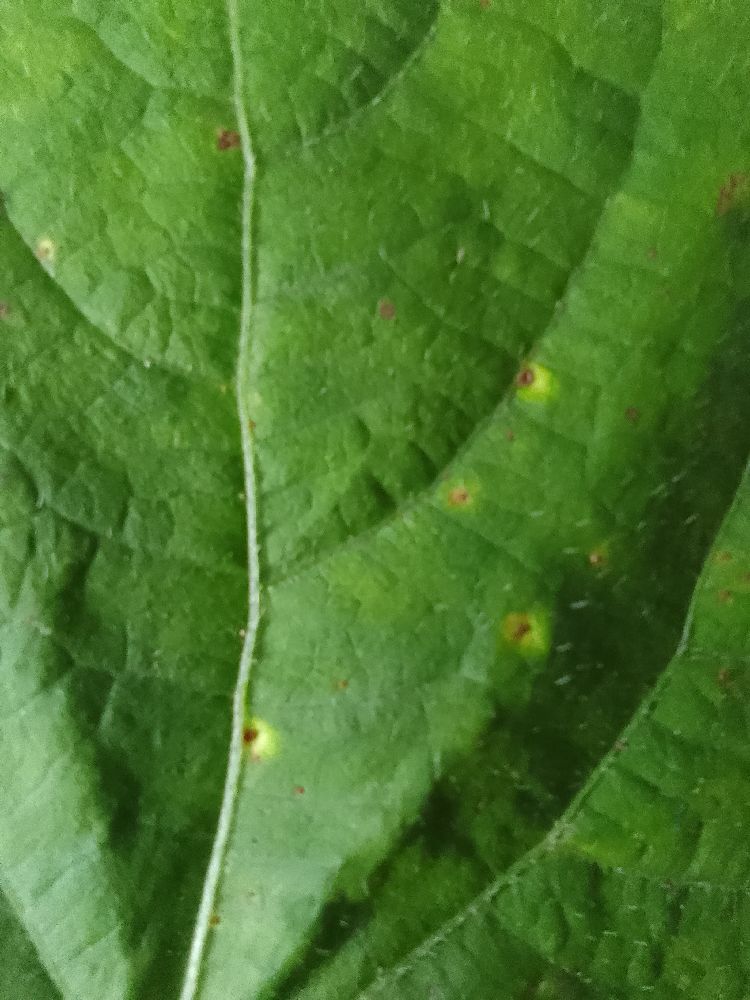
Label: rust